Area codes 315 and 680

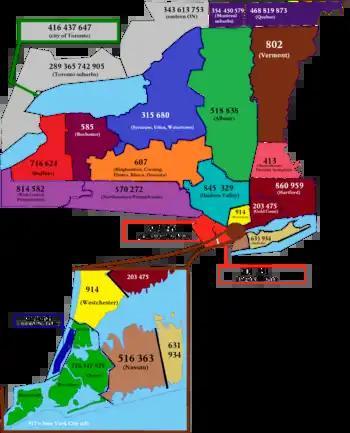
Area codes in New York state; area codes 315 and 680 highlighted in light blue

Area codes 315 and 680 are telephone area codes of the North American Numbering Plan (NANP) for the north-central area of the U.S. state of New York. Area code 315 was installed as one of the original North American area codes in 1947, while area code 680 was added to the numbering plan area (NPA) in an overlay plan in 2017.